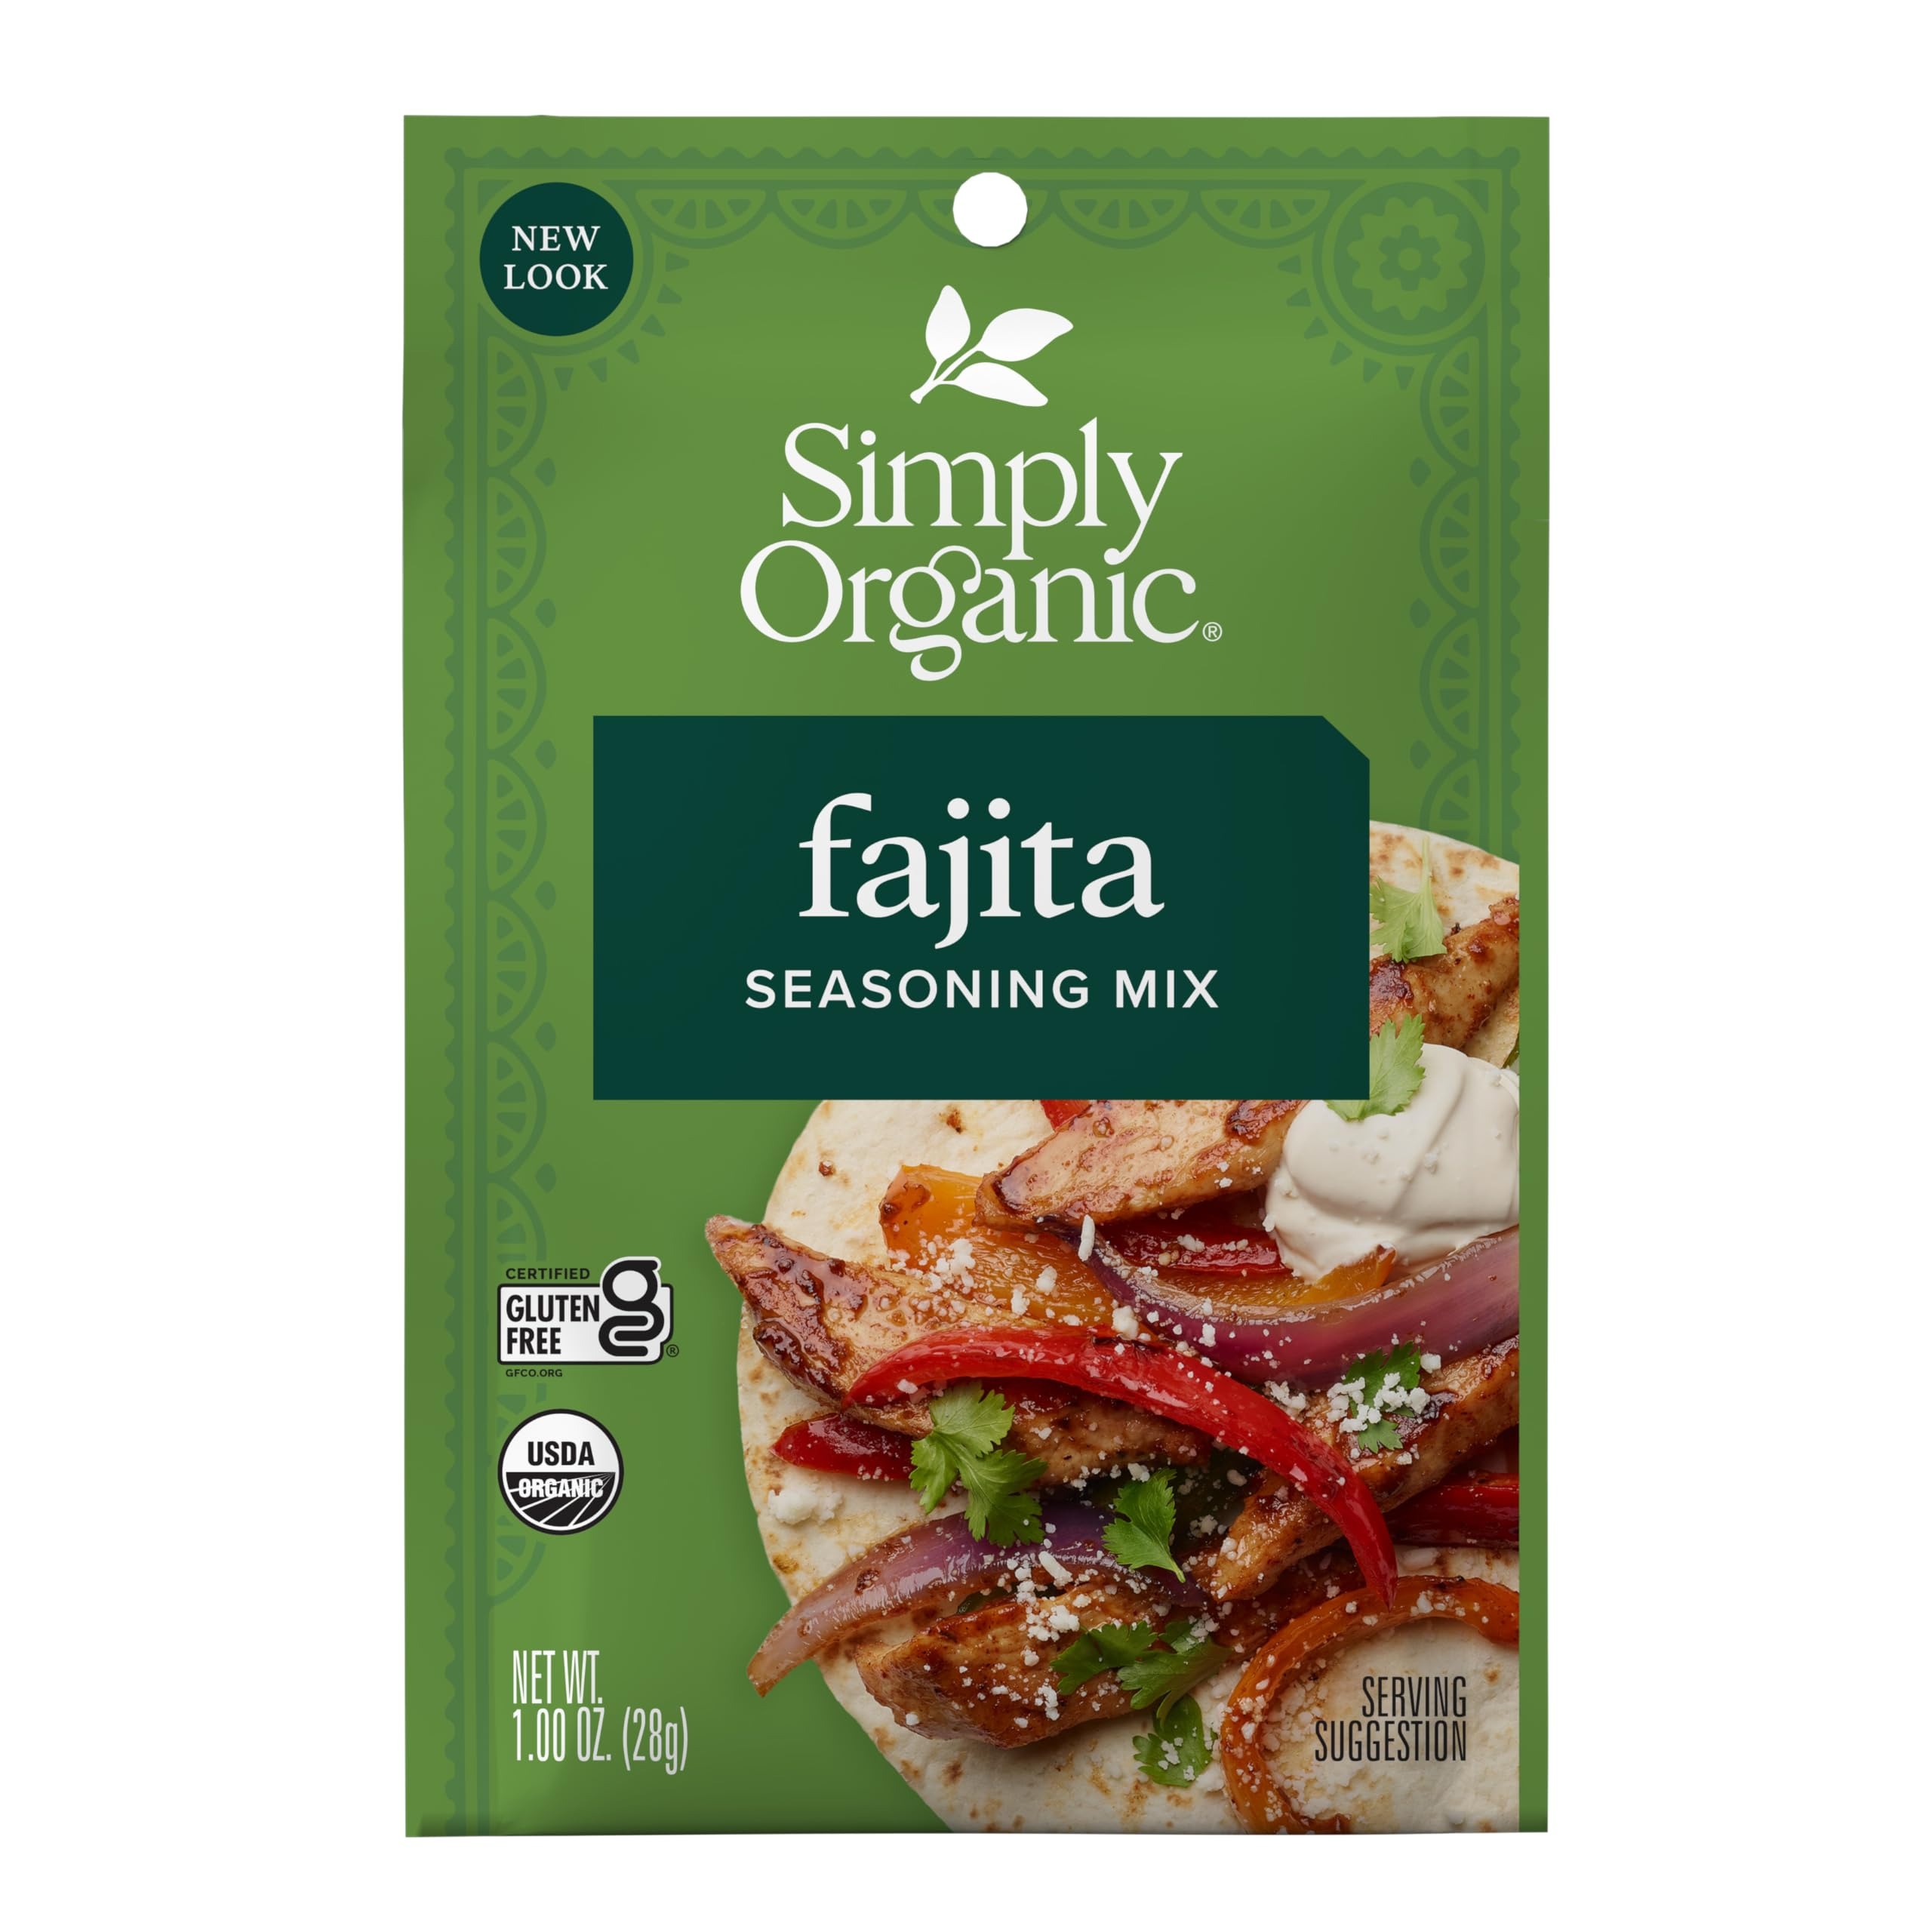
Item Name: Simply Organic Fajita Seasoning, Certified Organic | 1 oz | Pack of 1
Bullet Point 1: Packaging may vary – same Simply Organic quality, now in a new standout look.
Bullet Point 2: Certified Organic
Bullet Point 3: 1.0 ounces
Value: 1.0
Unit: Ounce

Price: 2.19